Ty Cobb

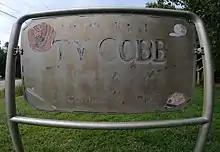
Faded-out sign that shows the birthplace of Ty Cobb at the Narrows in Georgia on Route 105 about four miles southeast of Baldwin, Georgia

When he was still an infant, his parents moved to the nearby town of Royston, where he grew up. By most accounts, he became fascinated with baseball as a child, and decided that he wanted to go professional one day; his father was vehemently opposed to this idea, but by his teenage years, he was trying out for area teams. He played his first years in organized baseball for the Royston Rompers, the semi-pro Royston Reds, and the Augusta Tourists of the South Atlantic League, who released him after only two days. He then tried out for the Anniston, Alabama-based Anniston Steelers of the semipro Tennessee–Alabama League, with his father's stern admonition ringing in his ears: "Don't come home a failure!" After joining the Steelers for a monthly salary of $50, Cobb promoted himself by sending several postcards written about his talents under different aliases to Grantland Rice, the "Atlanta Journal" sports editor. Eventually, Rice wrote a small note in the "Journal" that a "young fellow named Cobb seems to be showing an unusual lot of talent." After about three months, Cobb returned to the Tourists and finished the season hitting .237 in 35 games. While with the Tourists he was mentored and coached by George Leidy, who emphasized pinpoint bunting and aggression on the basepaths. In August 1905, the management of the Tourists sold Cobb to the American League's Detroit Tigers for $750.